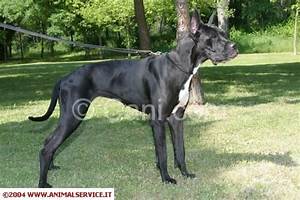
Label: dog